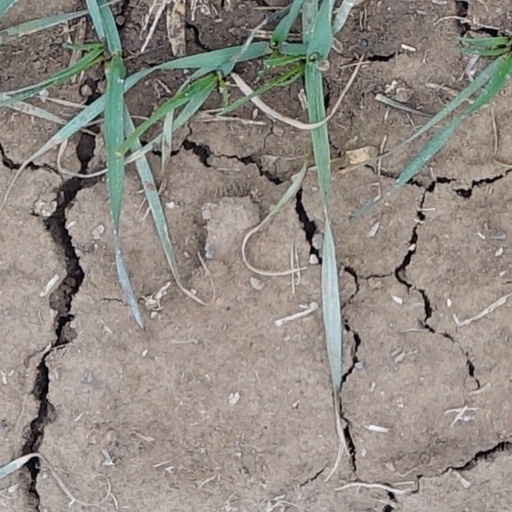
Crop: wheat